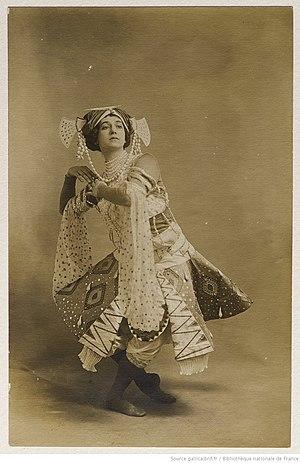
Le Dieu bleu, Tamara Karsavina (dans le rôle de la jeune fille)